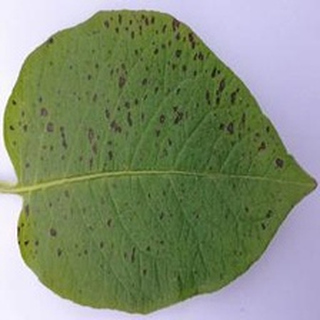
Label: potato_early_blight